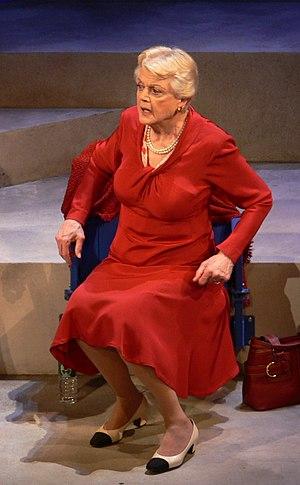
Dame Angela Lansbury est une actrice britannique naturalisée américaine, née le 16 octobre 1925 à Londres.